Miniboox

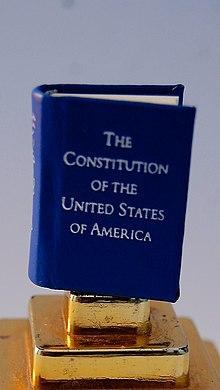
The Constitution of the United States in miniature version.

The production goes of German literature and works of consecrated authors of the universal literature.